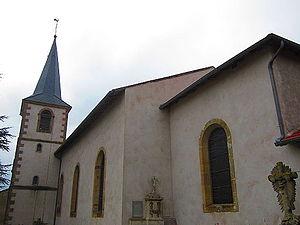
Eglise Mainvillers
Mainvillers est une commune française située dans le département de la Moselle et le bassin de vie de la Moselle-Est.